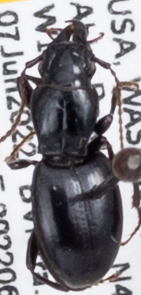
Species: Promecognathus crassus
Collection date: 2022-06-07
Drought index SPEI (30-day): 1.546
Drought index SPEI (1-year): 1.082
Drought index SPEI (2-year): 0.47